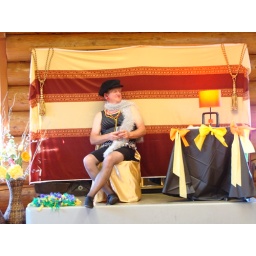
Mommy loved to dress her in ruffles &amp;amp; bows &amp;amp; pretty jewelry &amp;amp; bright red lipstick